49th Wing

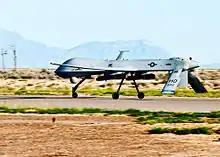
8th Reconnaissance Squadron General Atomics MQ-1 Predator 08-0226.

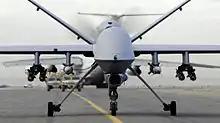
General Atomics MQ-9 Reaper

In early 2010, the 49th Fighter Wing again exemplified its ability to respond in a moment's notice when a 7.0-magnitude earthquake hit the country of Haiti, leaving thousands dead and many more homeless. Units from across the base were tasked to prepare personnel and assets to deploy in the relief effort, later known as Operation United Response. The 49th Materiel Maintenance Group, 49th Civil Engineer Squadron and 49th Logistics Readiness Squadron worked around-the-clock to prepare potable water and equipment to send to the country.